Frank Kelly (mathematician)

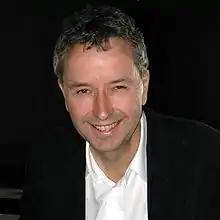
Kelly at the EPFL, 15 October 2007

Francis Patrick Kelly, CBE, FRS (born 28 December 1950) is Professor of the Mathematics of Systems at the Statistical Laboratory, University of Cambridge. He served as Master of Christ's College, Cambridge from 2006 to 2016.